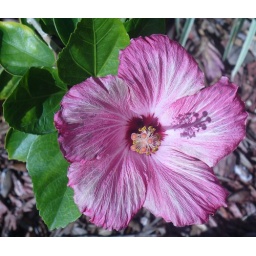
A pretty pink with white stripes hibiscus that bloomed in my yard today